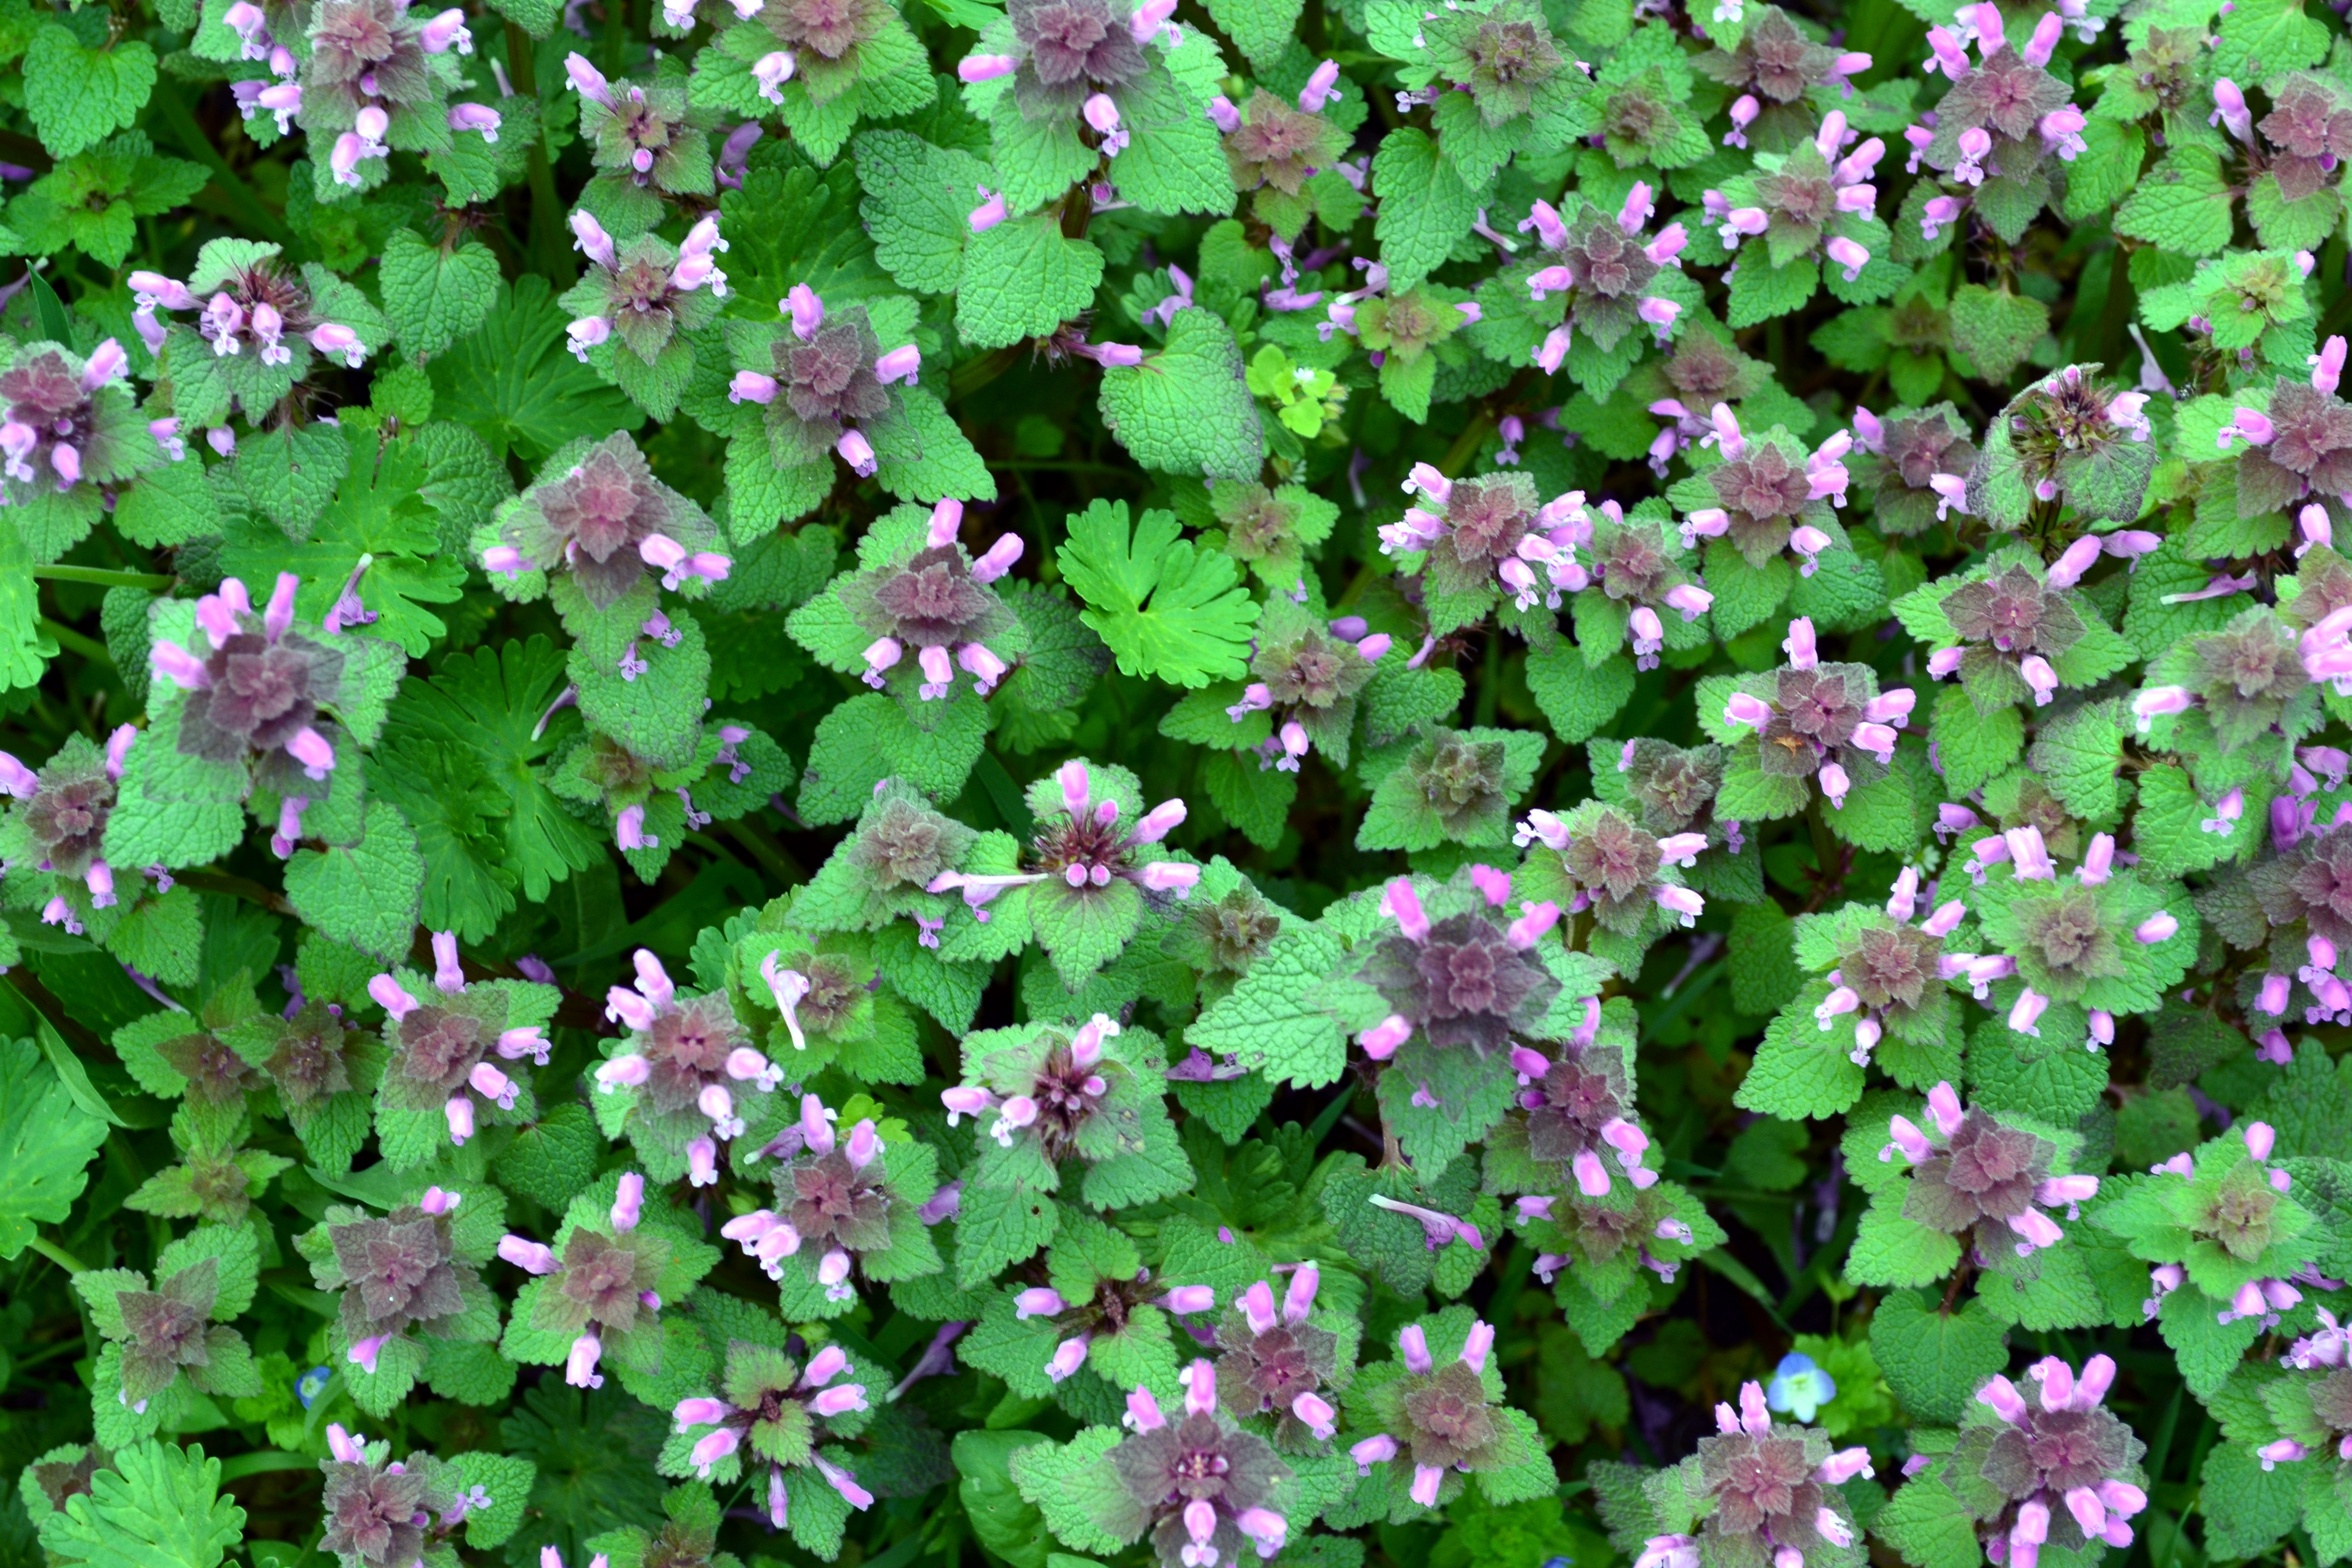
landscape, plant, photography, leaf, flower, spring, herb, garden, flora, clover, wildflower, flowers, shrub, groundcover, images, flowering plant, pictures of flowers, annual plant, land plant, breckland thyme